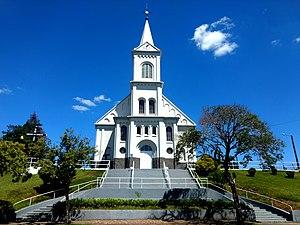
Le diocèse de Caçador est une circonscription ecclésiastique de l'Église catholique au Brésil.